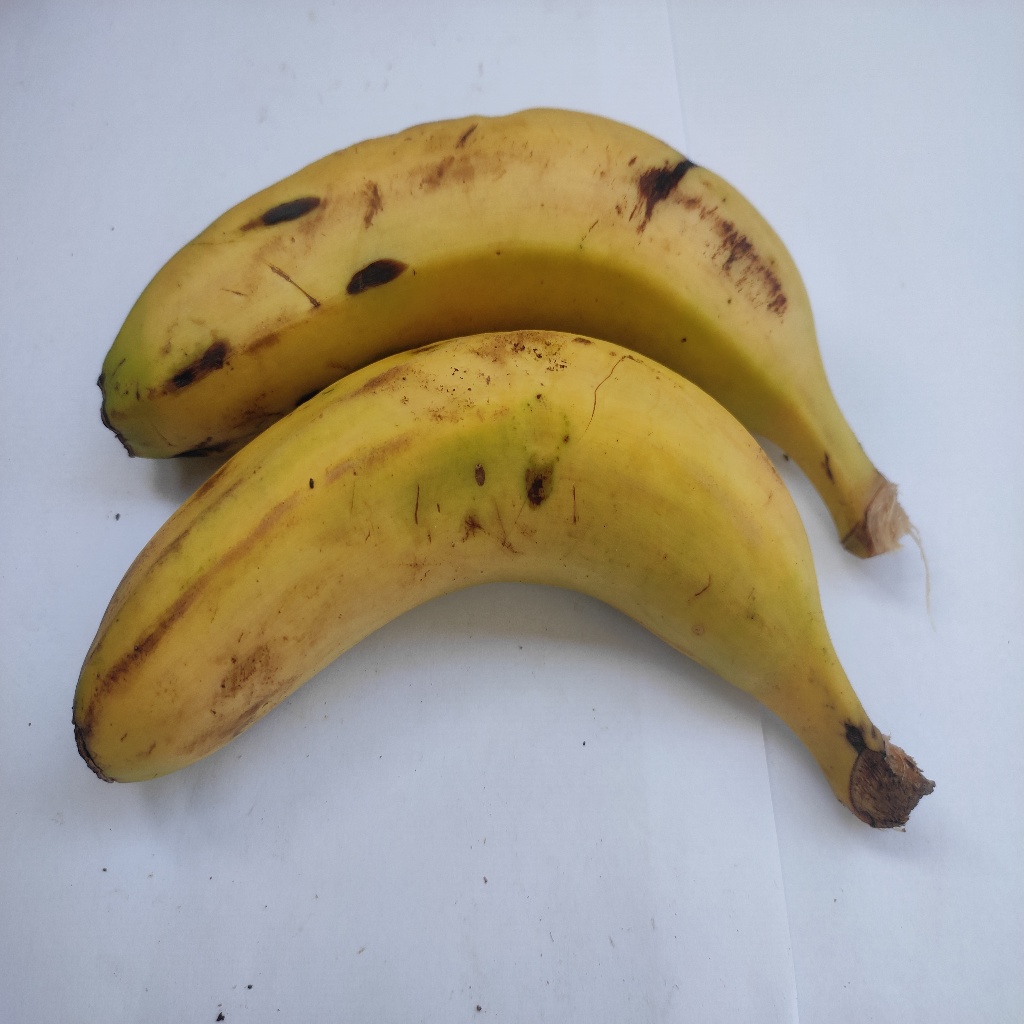
Crop: banana
Quality class: Class_A